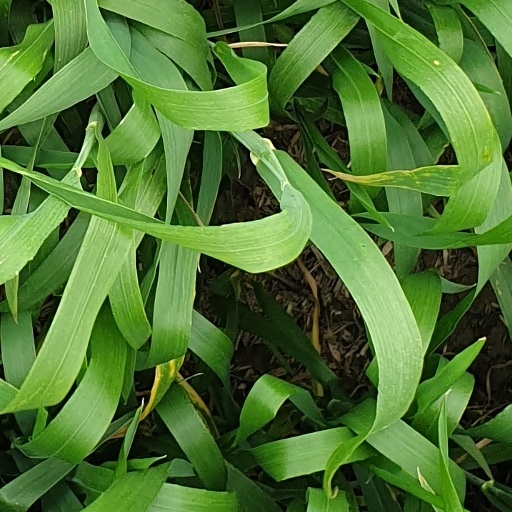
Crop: wheat